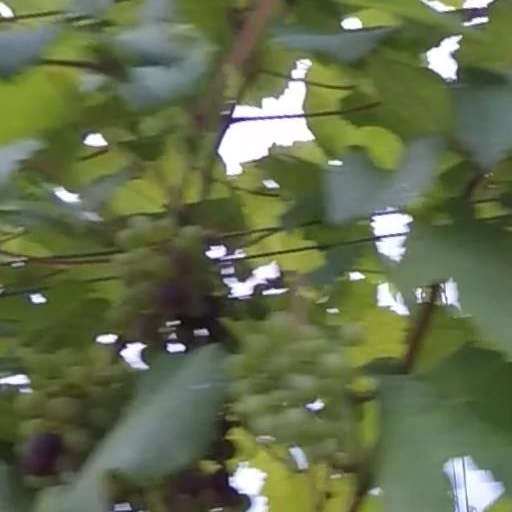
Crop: grape